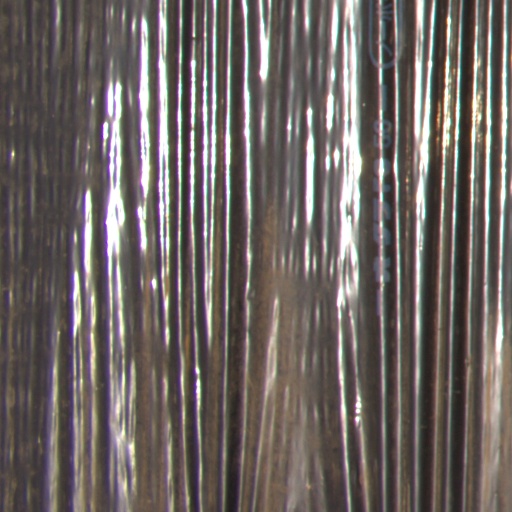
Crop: Jerusalem artichoke